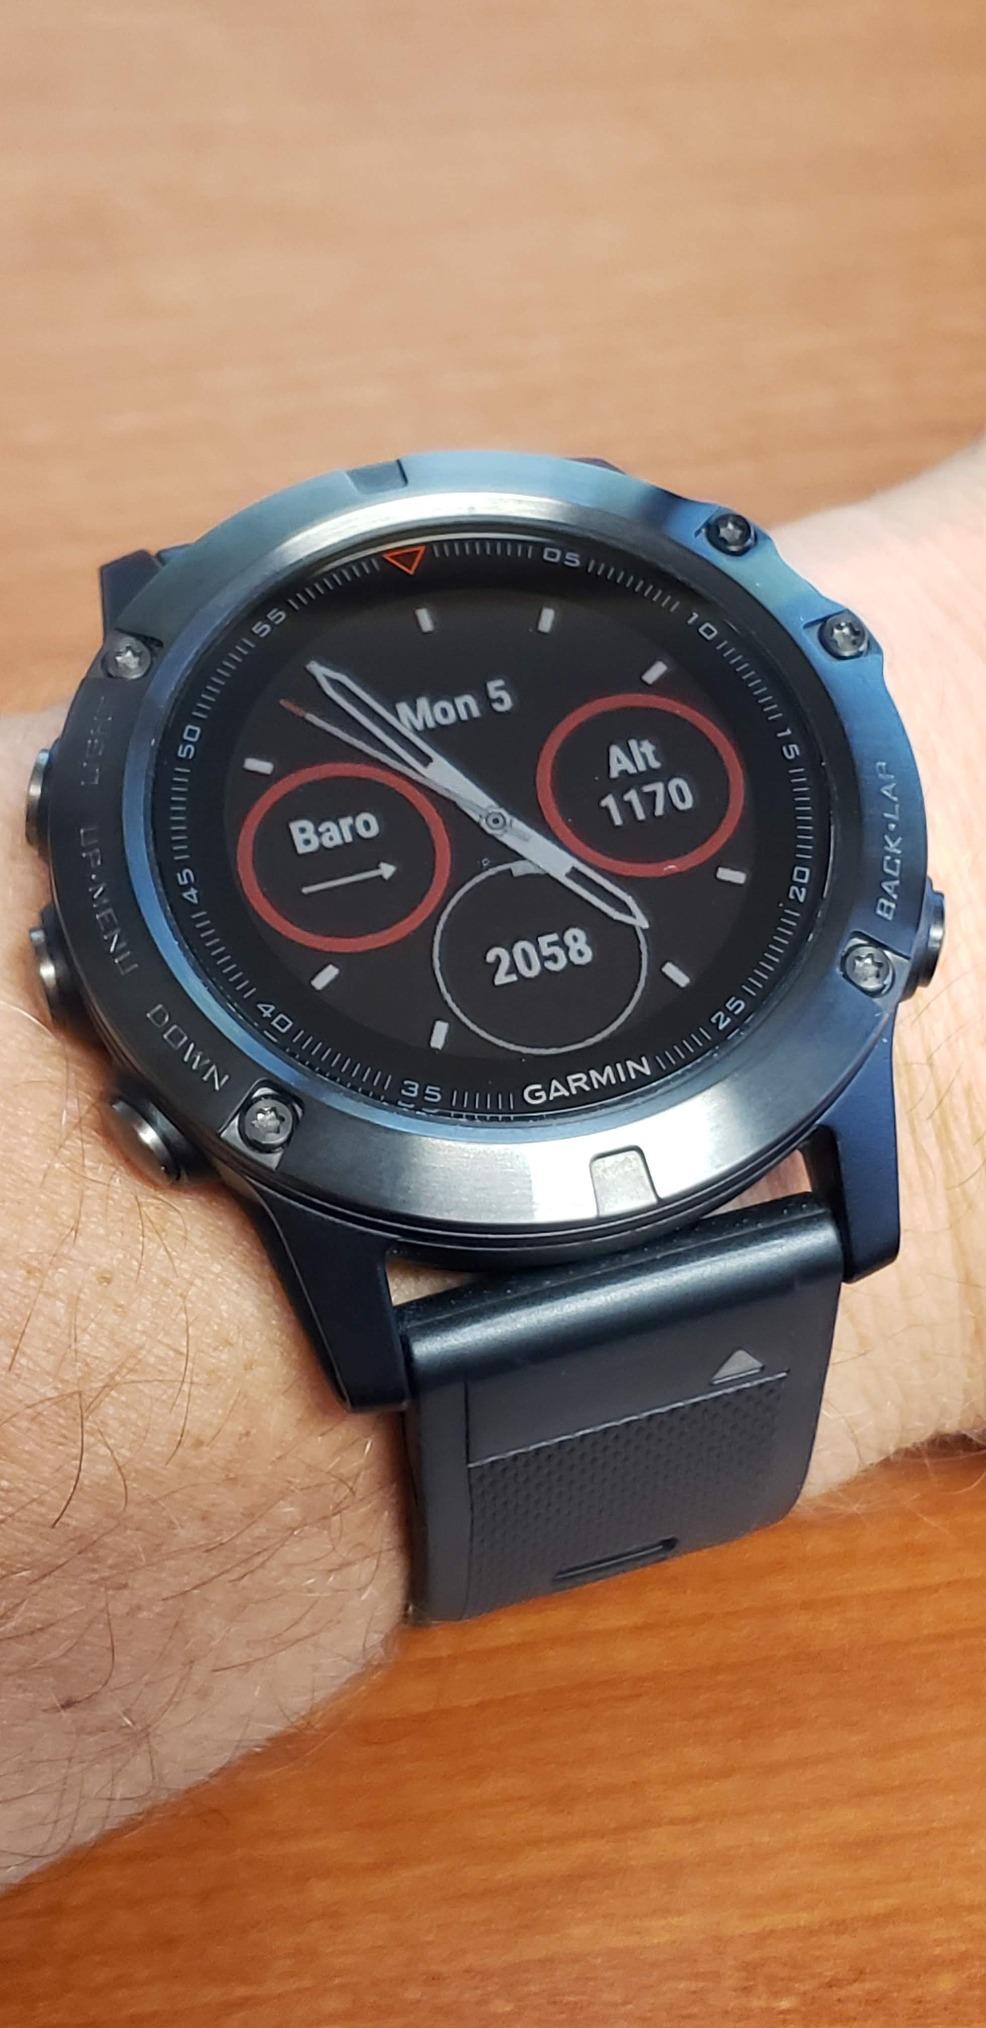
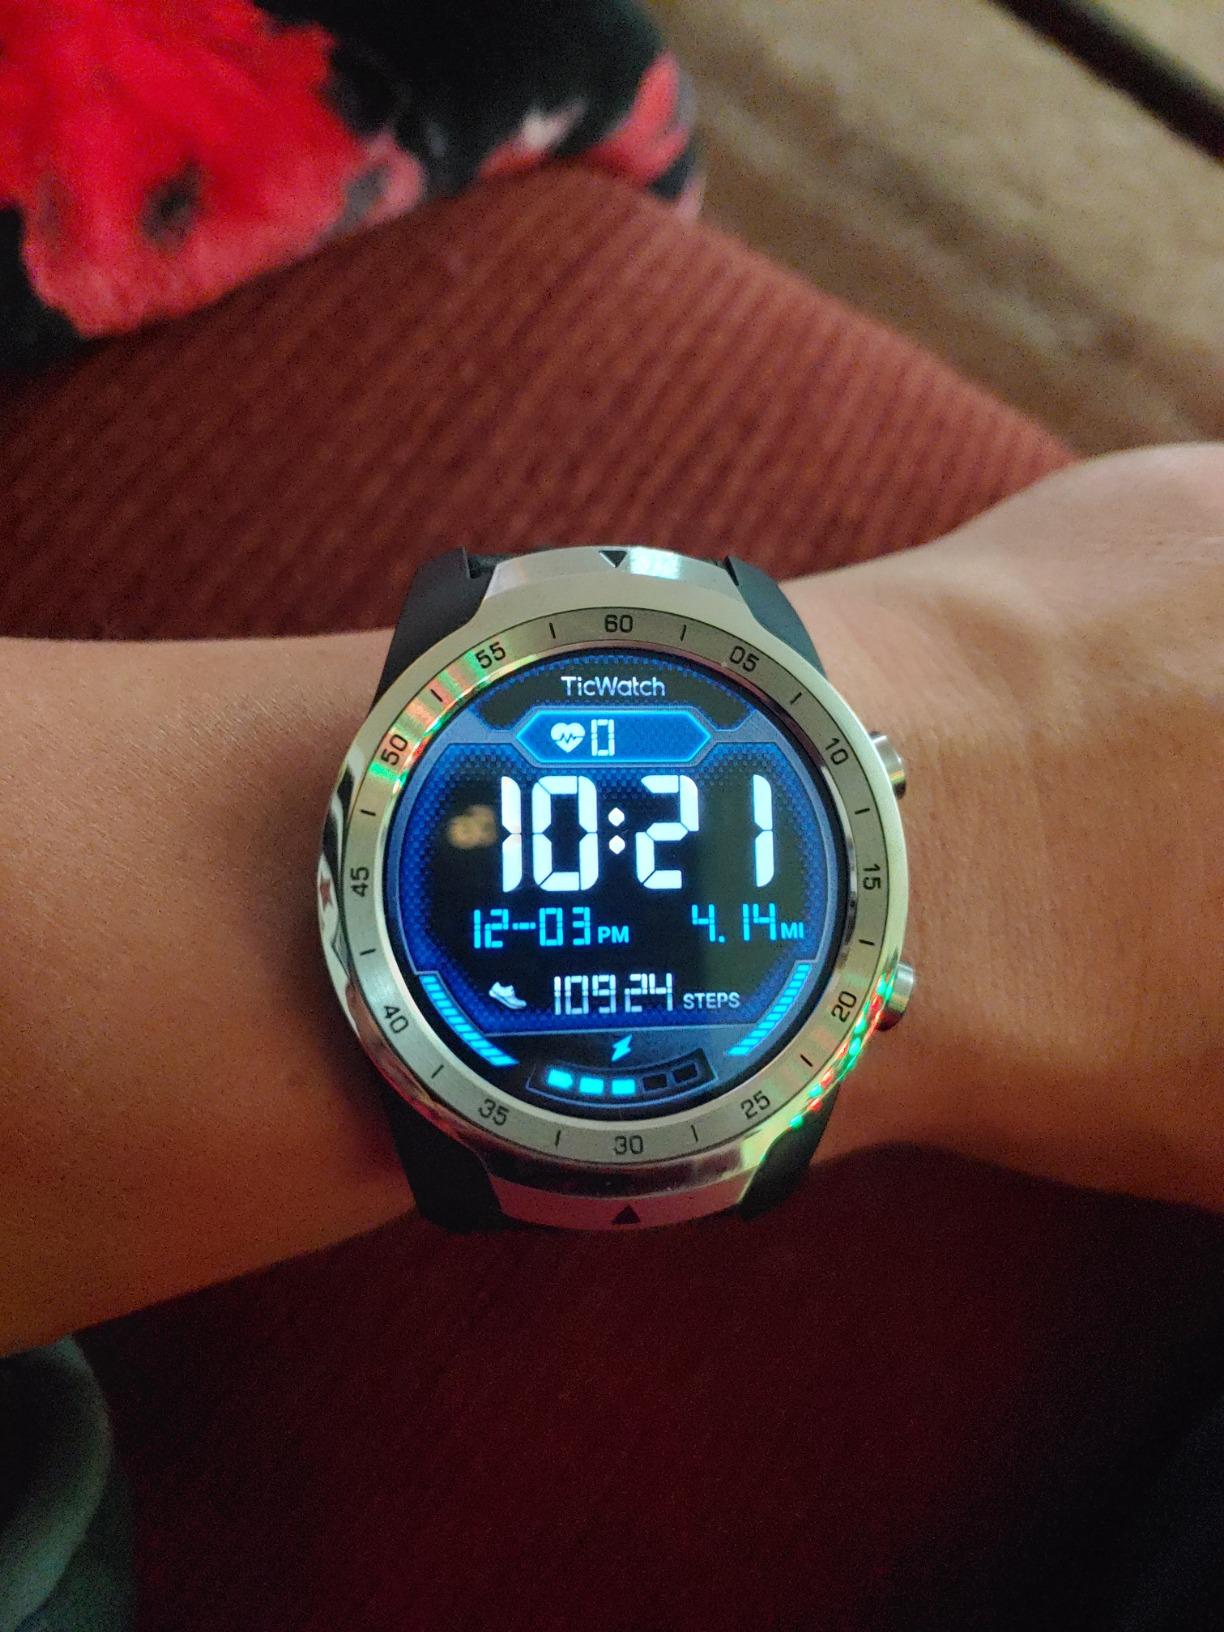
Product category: smartwatch
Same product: no